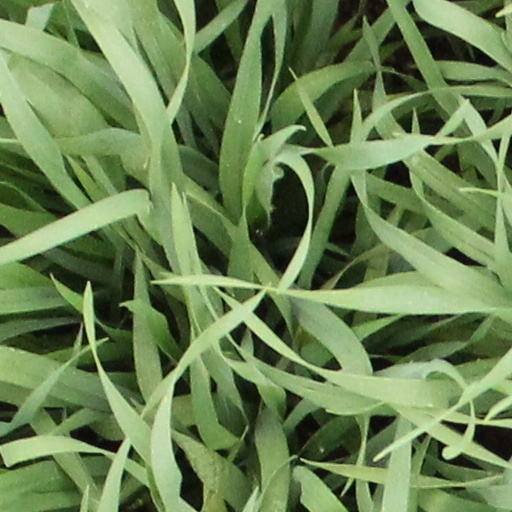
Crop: wheat